List of knights grand cross of the Royal Victorian Order appointed by Edward VII

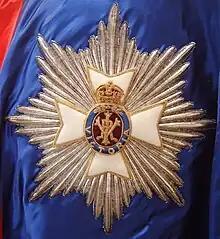
The star of a Knight or Dame Grand Cross of the Royal Victorian Order

The Royal Victorian Order is an order of knighthood awarded by the sovereign of the United Kingdom and several Commonwealth realms. It is granted personally by the monarch and recognises personal service to the monarchy, the Royal Household, royal family members, and the organisation of important royal events. The order was officially created and instituted on 23 April 1896 by Letters Patent under the Great Seal of the Realm by Queen Victoria. It was instituted with five grades, the highest of which was Knight Grand Cross (GCVO), which conferred the status of knighthood on holders (apart from foreigners, who typically received honorary awards not entitling them to the style of a knight).